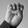
ASL letter: E